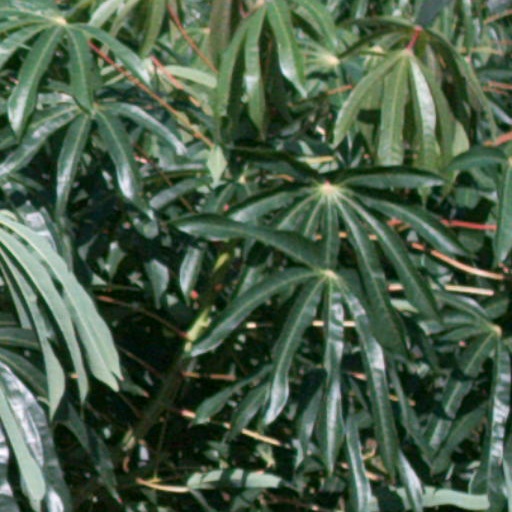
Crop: cassava